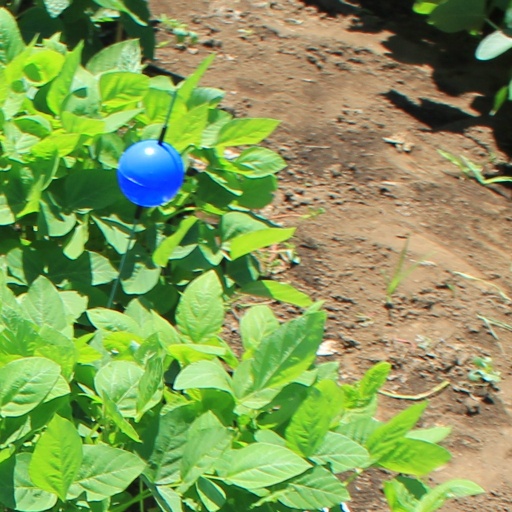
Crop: soybean